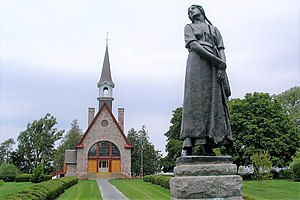
Grand-Pré National Historic Site
Statue af Longfellows Evangeline udført af Louis-Philippe Hébert og kirkemindesmærket af René-Arthur Fréchet i Grand-Pré.
Grand-Pré National Historic Site er et canadisk nationalt historisk mindesmærke, der ligger i Nova Scotia-provinsen. Området var centrum for Acadia, en fransk bosættelse i perioden 1682-1755, hvorpå briterne deporterede befolkningen under den franske og indianske krig. Den oprindelige acadiske landsby strakte sig over fire kilometer langs højdedraget mellem nutidens Wolfville og Hortonville.